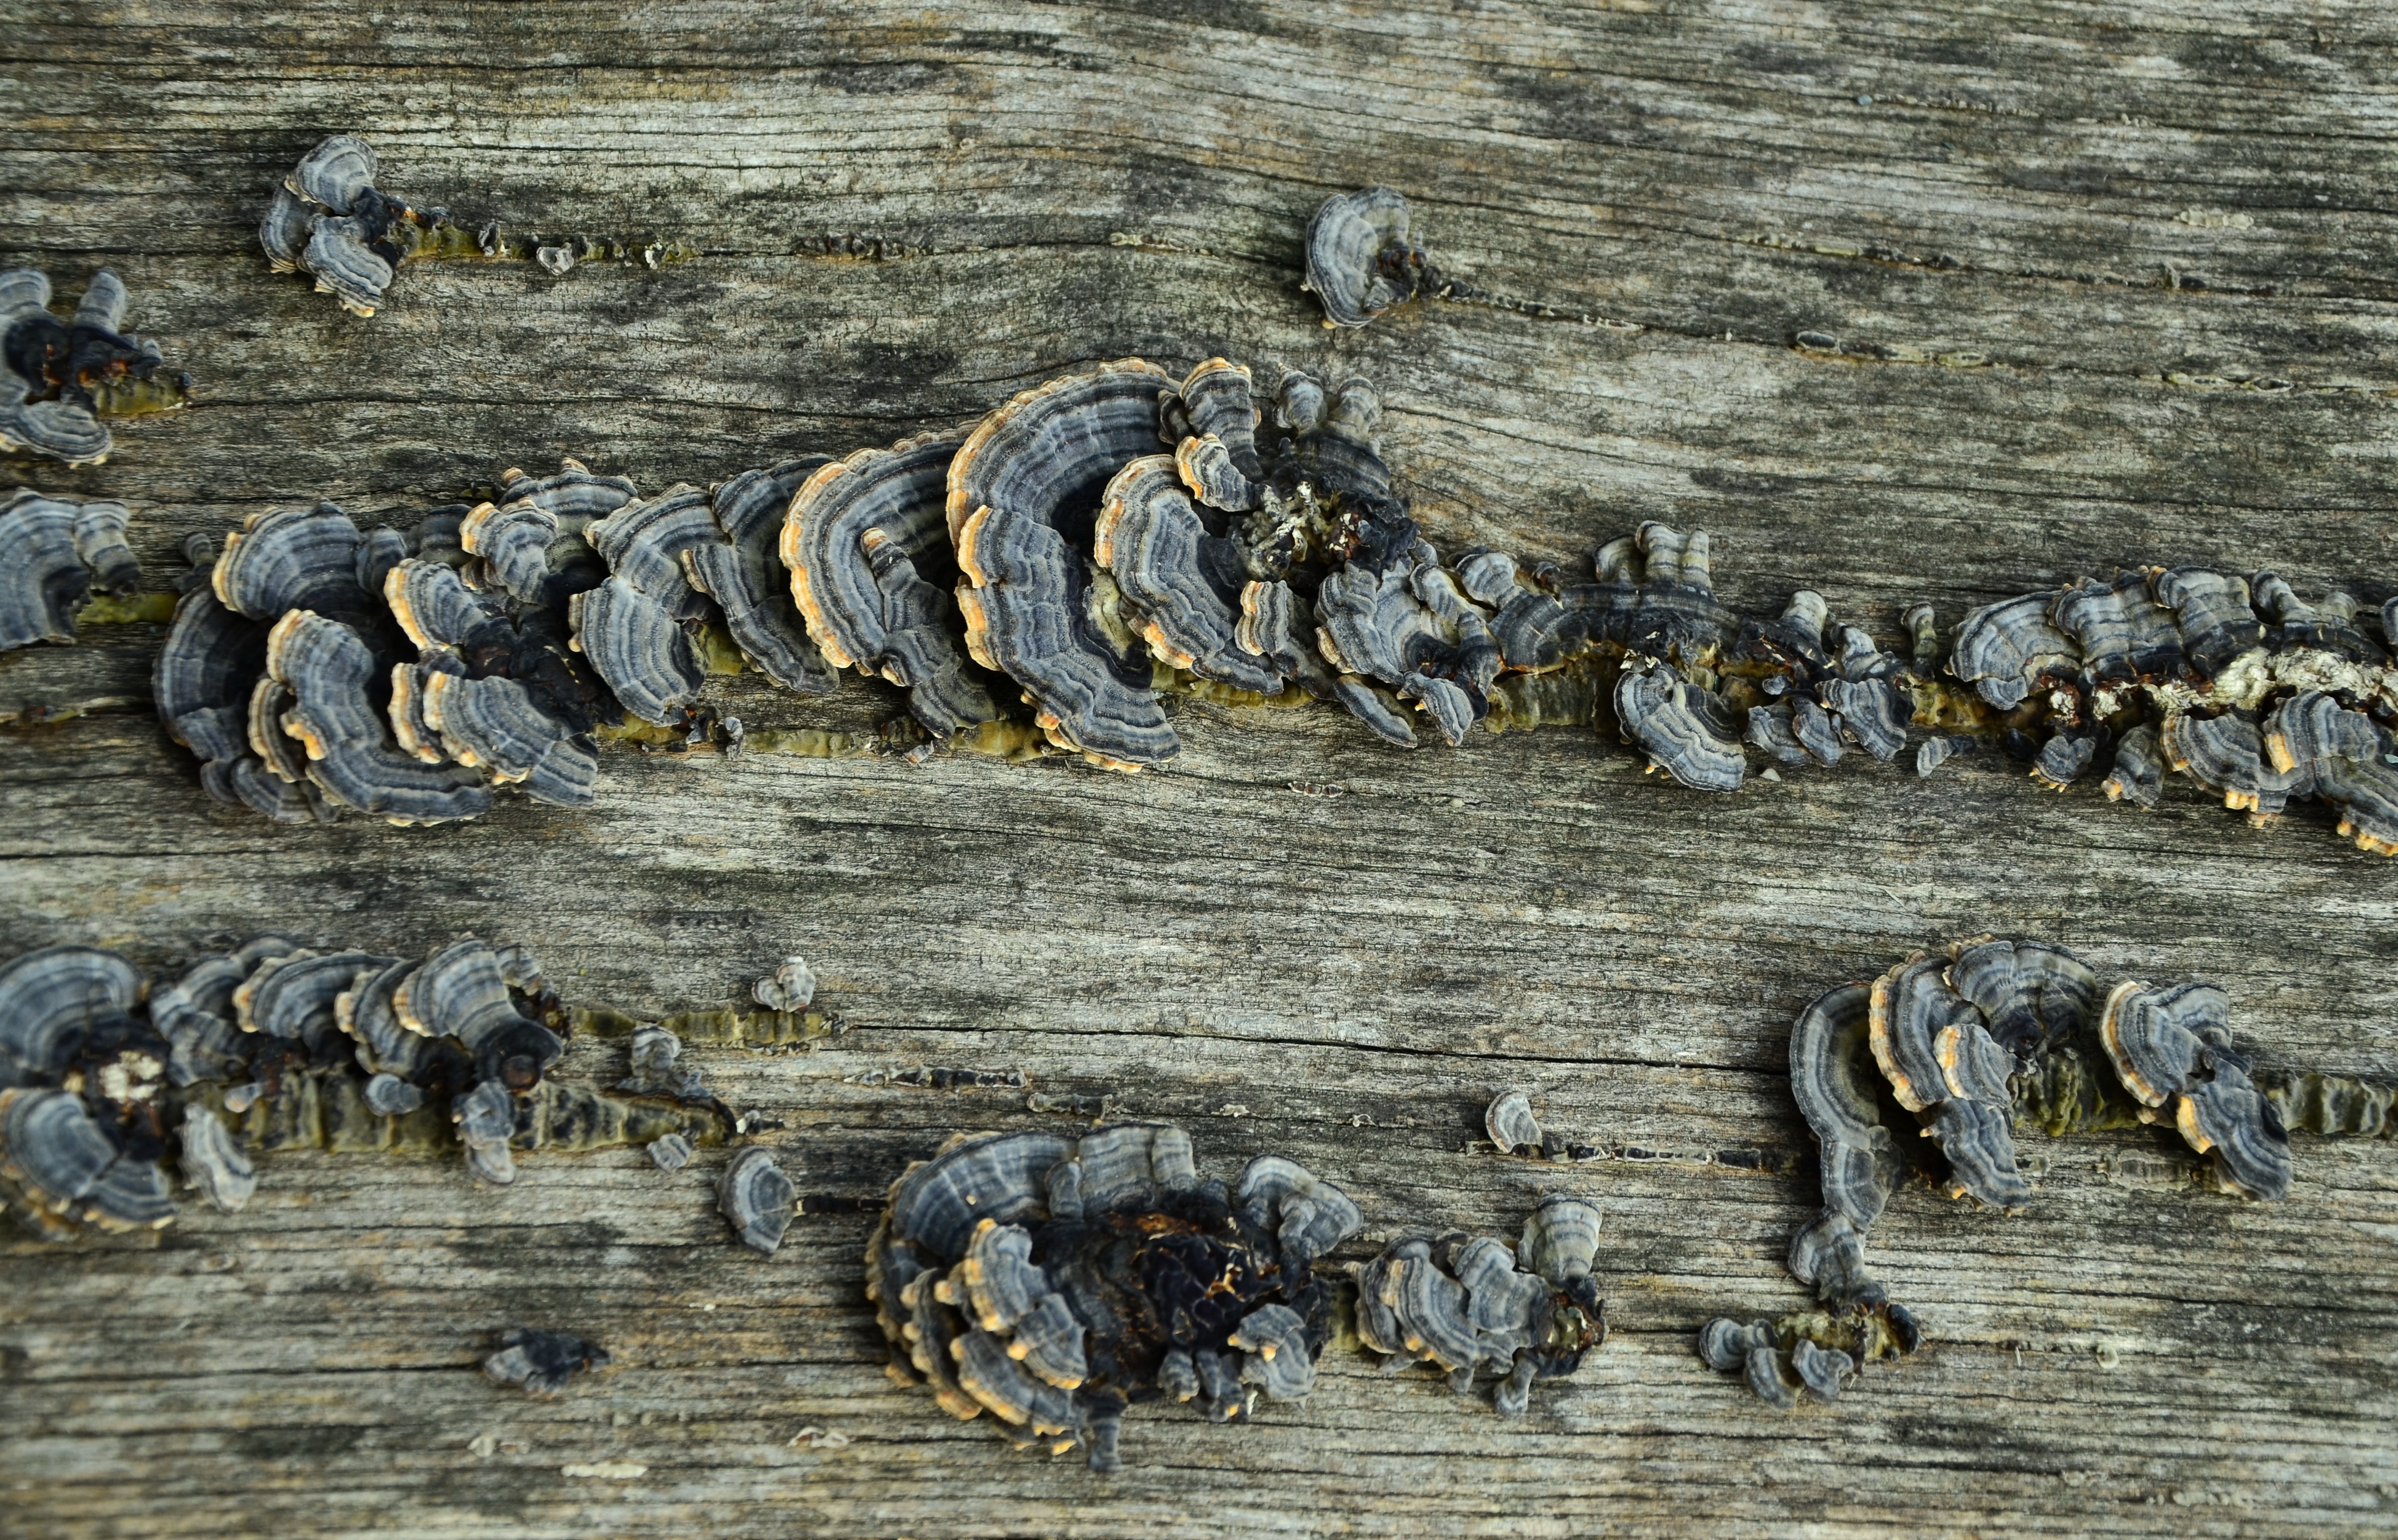
structure, wood, old, wildlife, flake, weathered, crocodile, art, background, mushrooms, mythology, old wood, tree fungi, weathering, wildebeest, ancient history, fungal growth